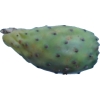
Label: cactus_fruit_green